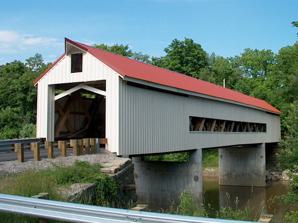
Building: Mechanicsville Road Covered Bridge
Country: United States of America
Year built: 1867
Bridge in Ohio, United States Mechanicsville Road Bridge Coordinates 41°45′17″N 80°53′53″W / 41.75472°N 80.89806°W / 41.75472; -80.89806 Locale Ashtabula County, Ohio, United States Characteristics Design single span, Howe truss with arch Total length 156 feet (47.5 m) History Construction start 1867 Location Mechanicsville Road Bridge is a covered bridge spanning the Grand River in Austinburg Township, Ashtabula County, Ohio , United States .  The bridge, one of currently 17 drivable bridges in the county, is the longest single span covered bridge in the county, and is believed to be the oldest in the county as well.  The bridge is a Howe truss design, with laminated arches added during its renovation in 2003-04.  The bridge’s WGCB number is 35-04-18, and it is located approximately 4.3 mi (7.0 km) southeast of Geneva . History 1867 – Bridge constructed. unknown – The bridge was closed to traffic until the renovations were completed in 2004. unknown – Mechanicsville Road was rerouted from just west of the bridge to just east and north across a new bridge. 2003-04 – Bridge renovated. 2004 – Bridge rededicated and reopened to traffic. Dimensions Length: 156 feet (0.0 m) Gallery Interior view, showing the truss design View from the west Bridge during its renovation A Panoramic View of Mechanicsville Road Covered Bridge in August 2016 See also List of Ashtabula County covered bridges Wikimedia Commons has media related to Mechanicsville Road Covered Bridge . References